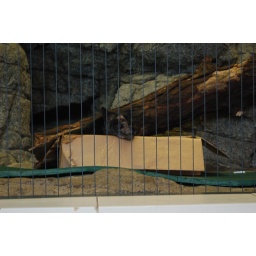
its a cat in a box